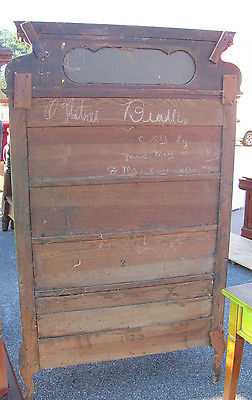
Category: cabinet